Thomson MO5

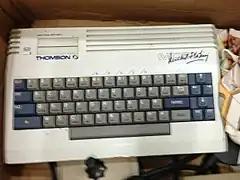
Thomson MO5 Platini

The MO5 was sold in a version featuring a mechanical keyboard and a white casing, in a limited edition named MO5 Michel Platini.